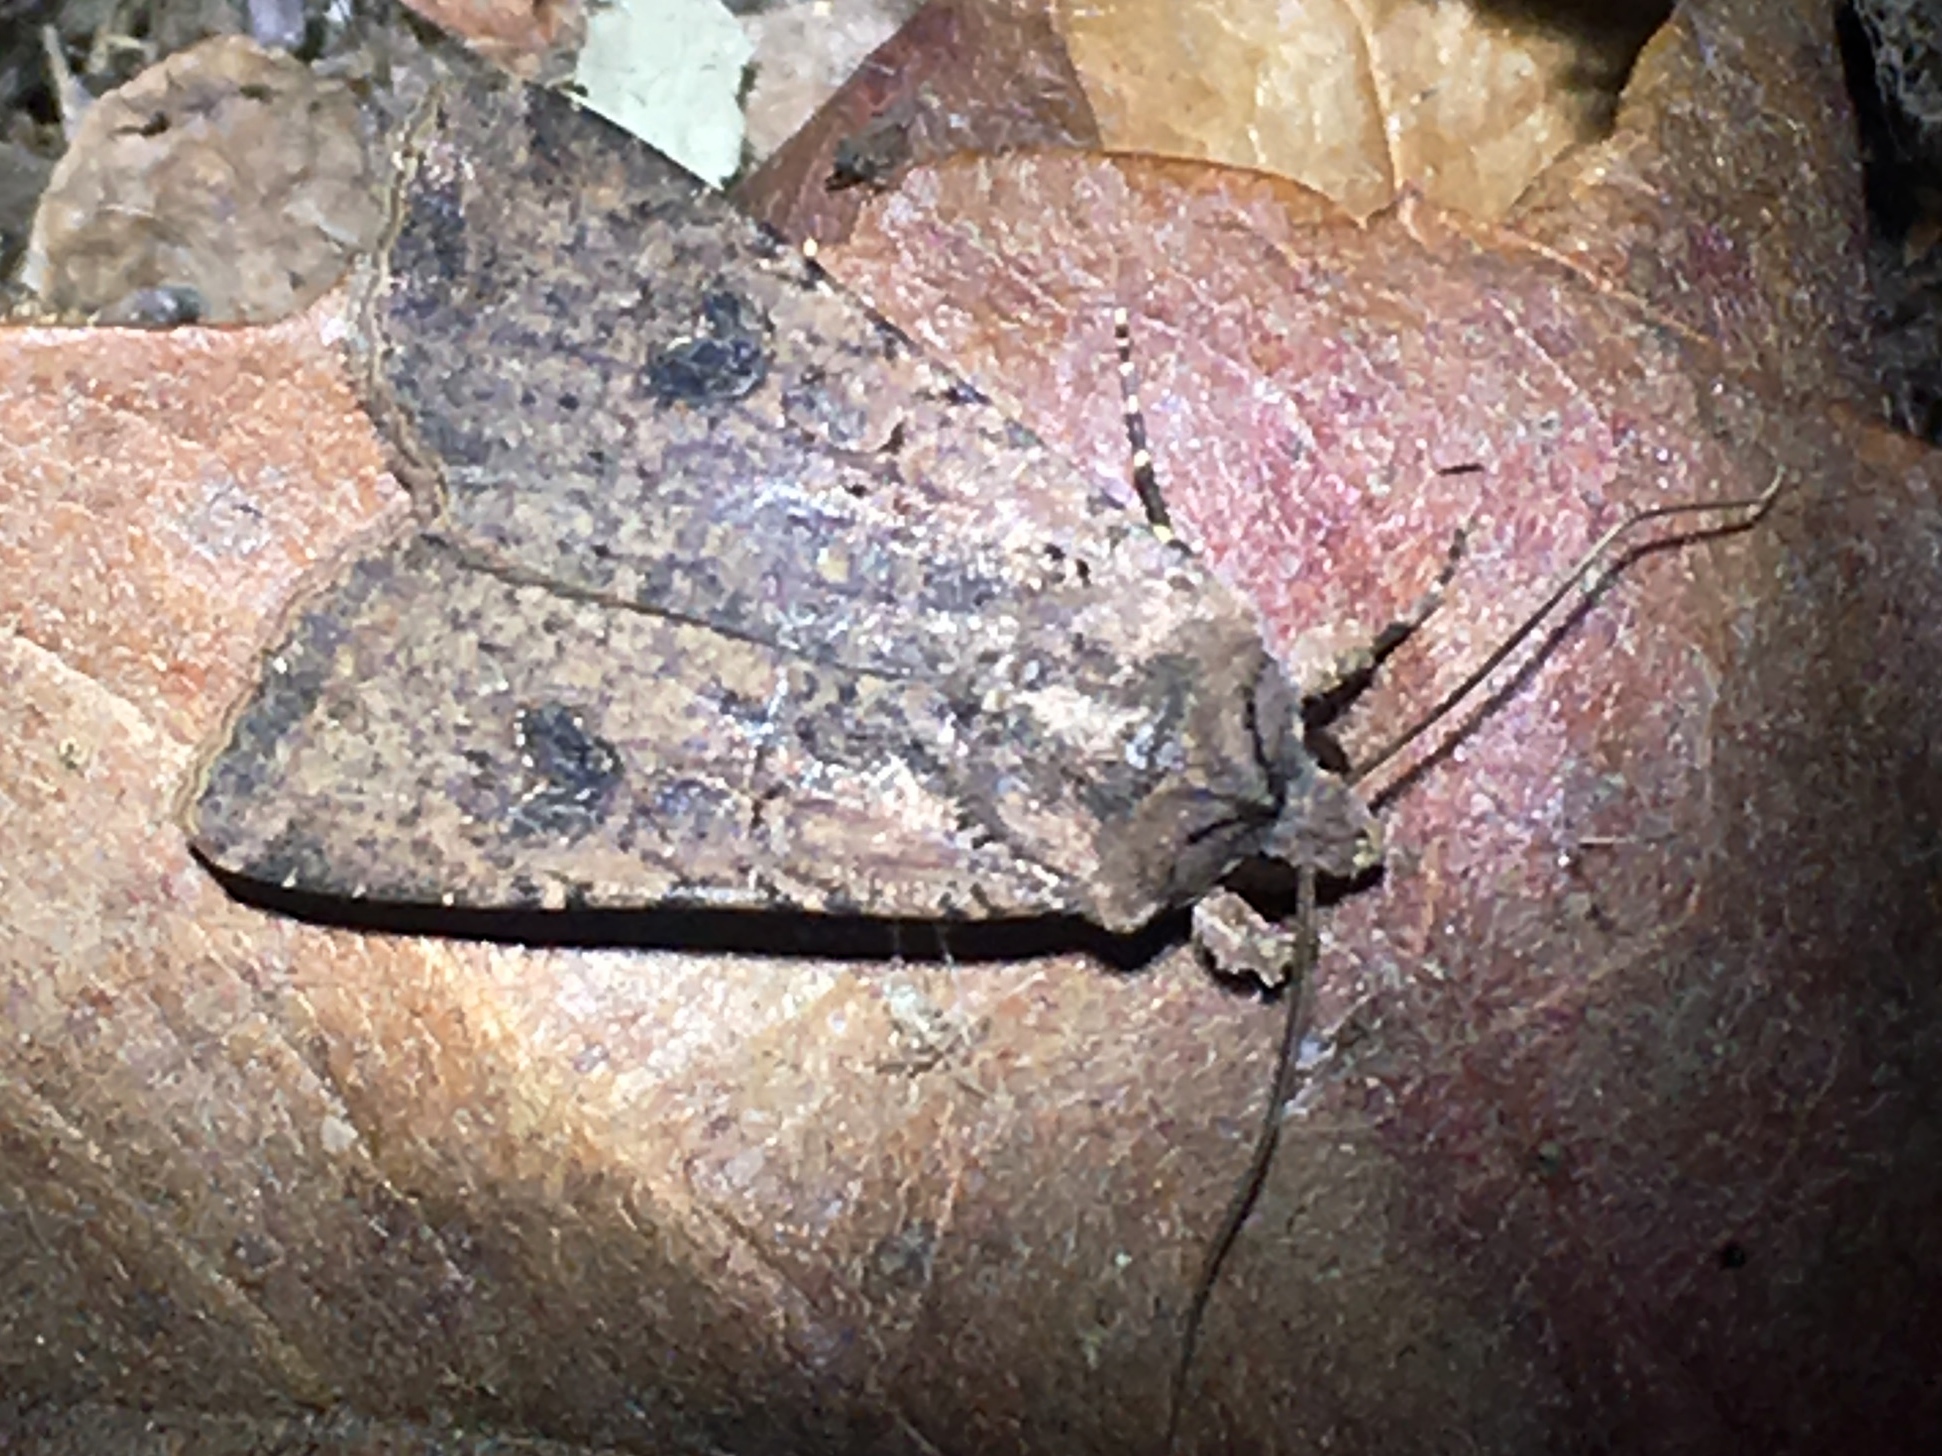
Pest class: cutworms